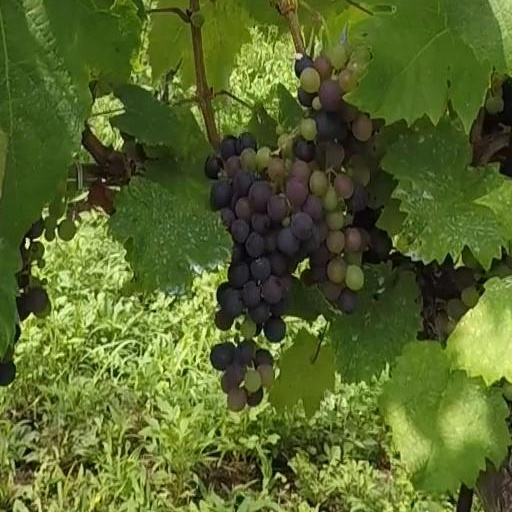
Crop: grape